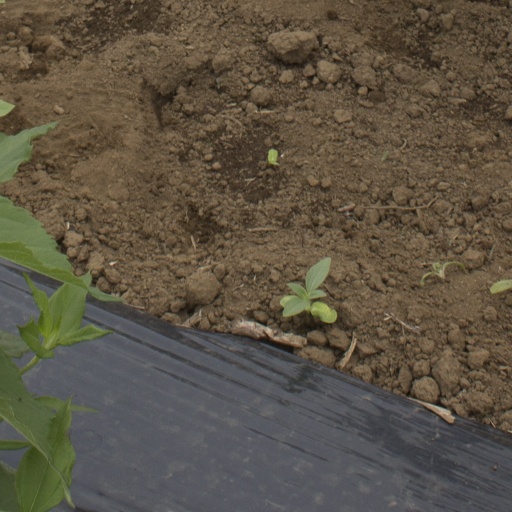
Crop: Jerusalem artichoke